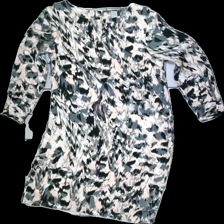
View: front
Type: Dress
Category: Ladies
Brand: H&M
Colors: Black, Grey, Pink
Material: 100% Polyester
Pattern: Other
Cut: Regular, C-collar
Size: 34
Season: All
Price range: 50-100
Recommended usage: Reuse
Description: Dress with pattern